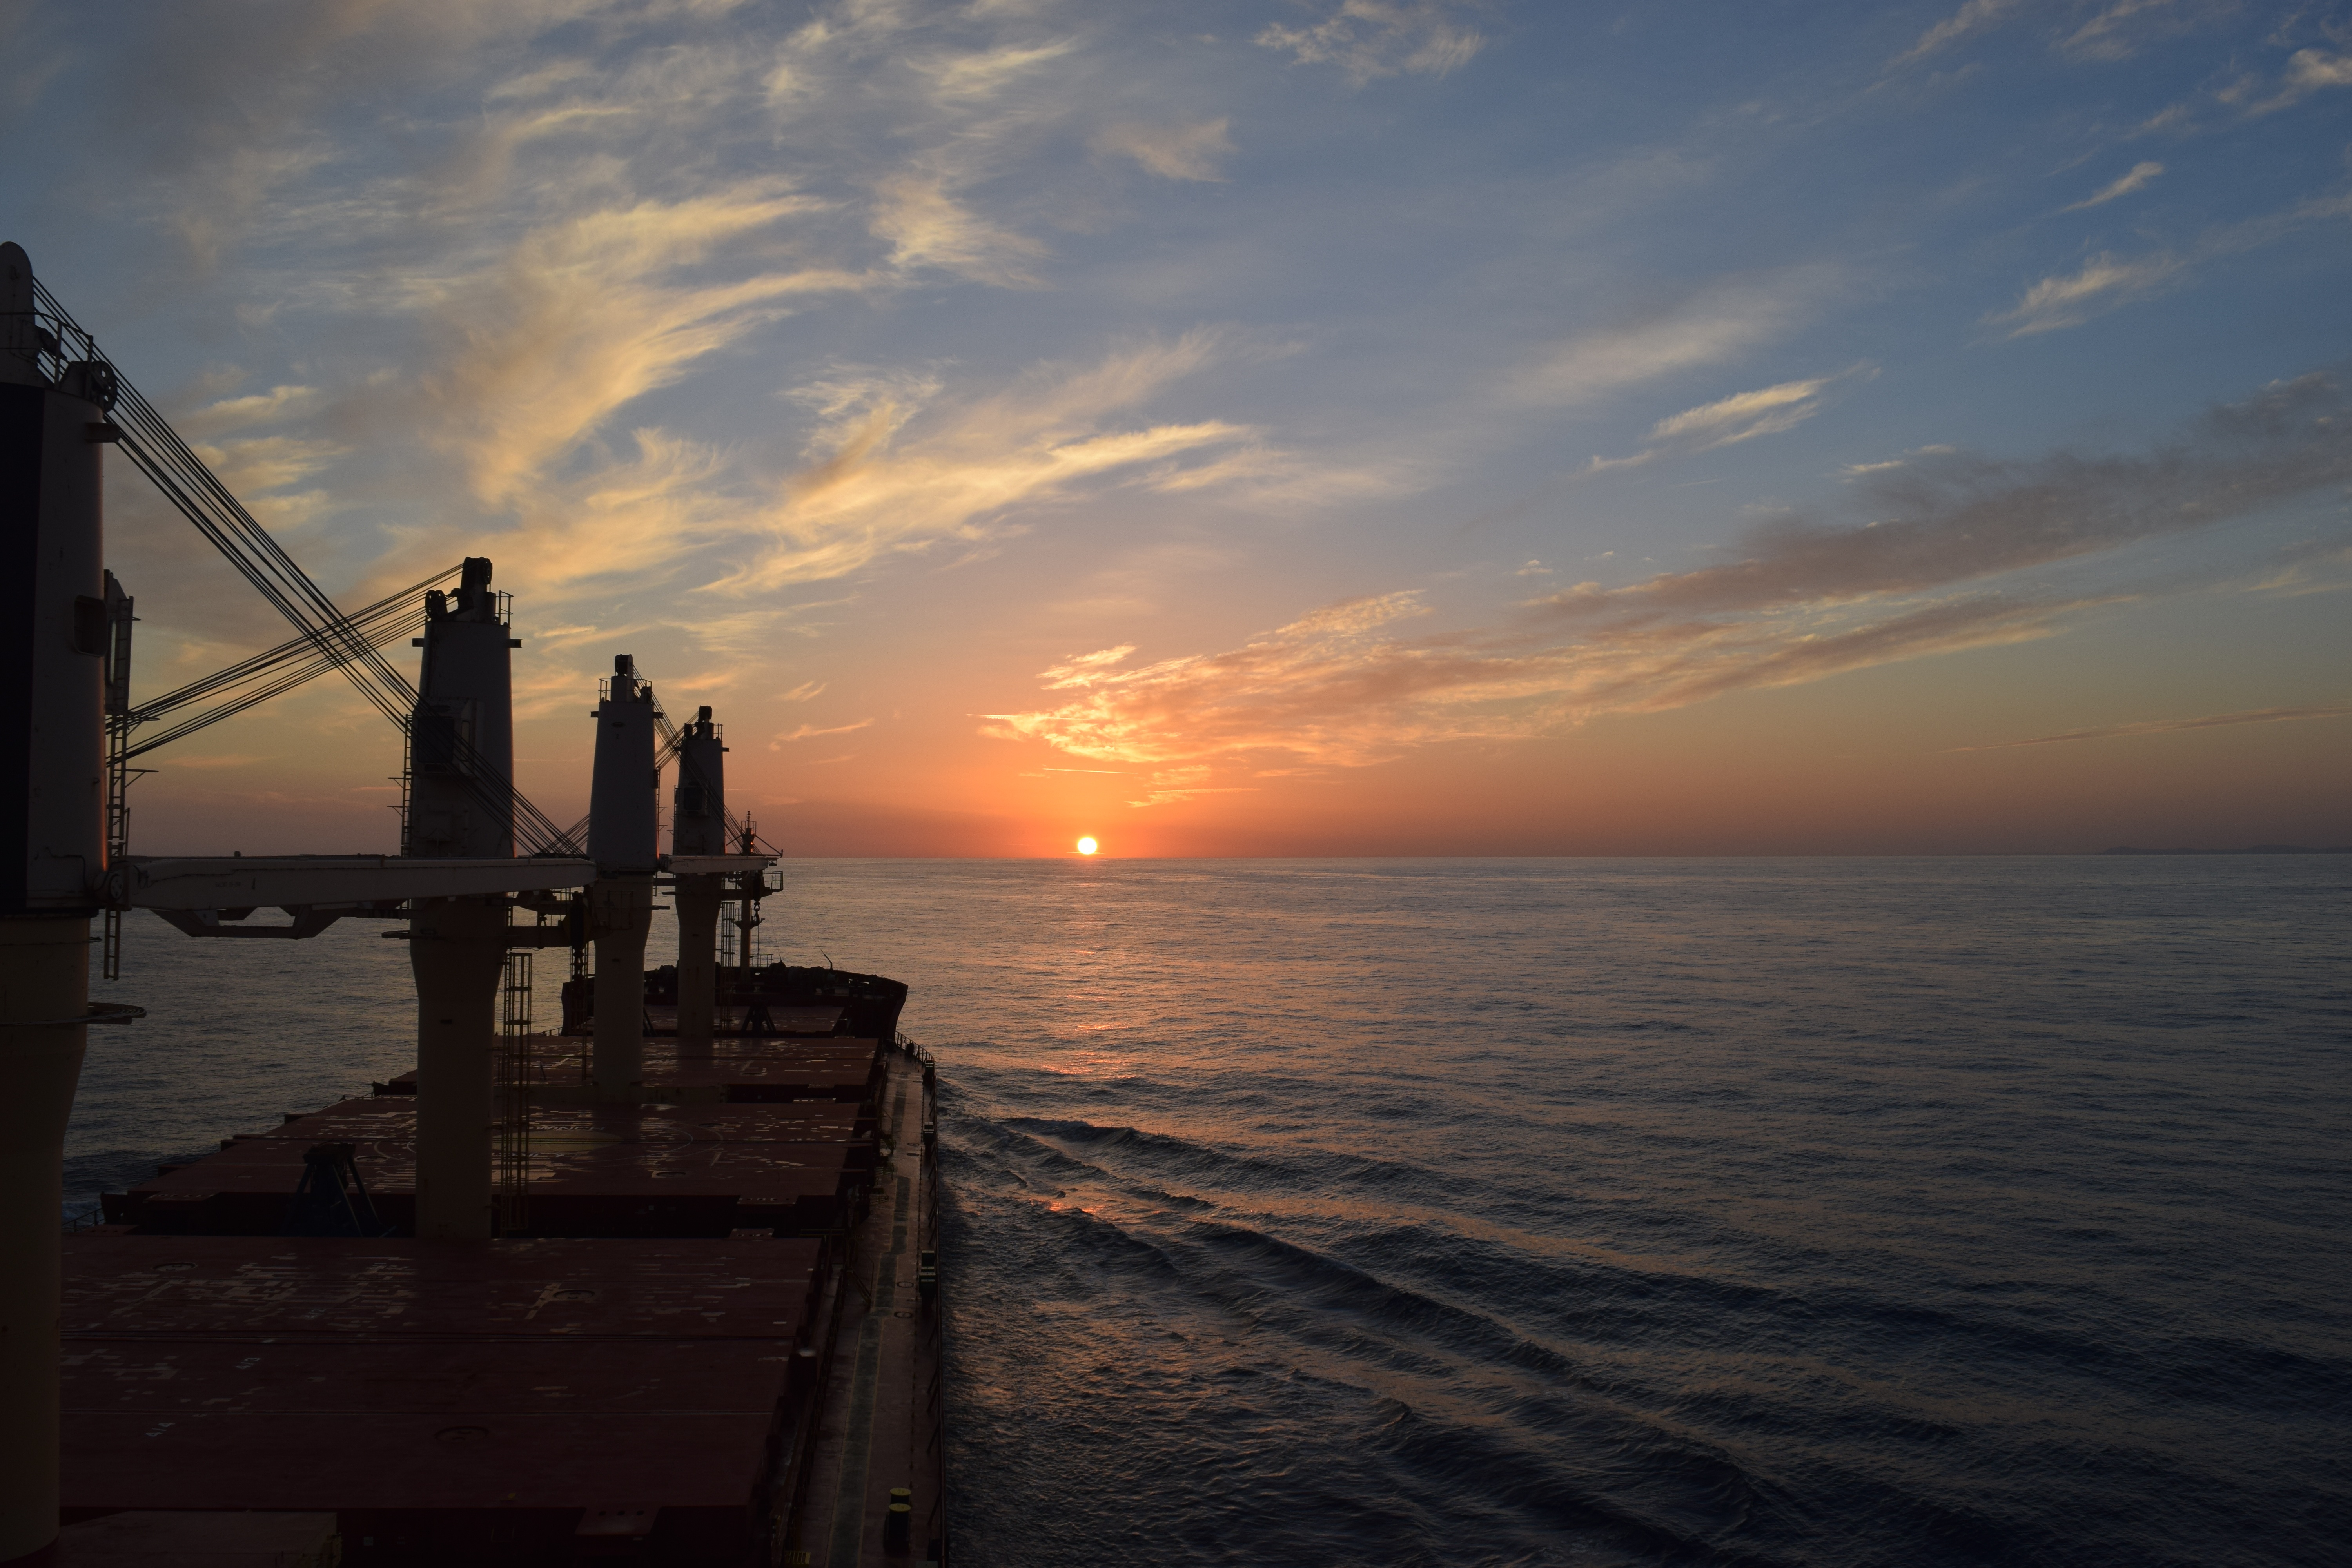
beach, sea, coast, water, ocean, horizon, cloud, sky, sun, sunrise, sunset, sunlight, morning, shore, dawn, ship, dusk, transportation, evening, vehicle, bay, cargo, shipping, afterglow